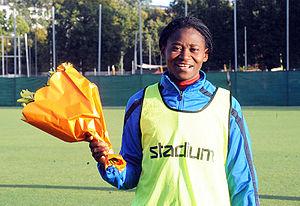
Sarah Michael, née le 22 juillet 1990 à Ibadan, est une footballeuse nigériane évoluant au poste d'attaquante.